William Holmes Borders

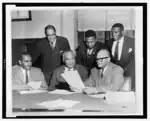
Clarence Mitchell Jr. (seated, bottom left), Borders (seated, bottom center), and A.T. Walden (seated, bottom right), with 3 unknown standing men, 1950.

William Holmes Borders Sr. (24 February 1905 – 23 November 1993) was an American civil rights activist and leader and pastor of Wheat Street Baptist Church in Atlanta, Georgia from 1937 to 1988.